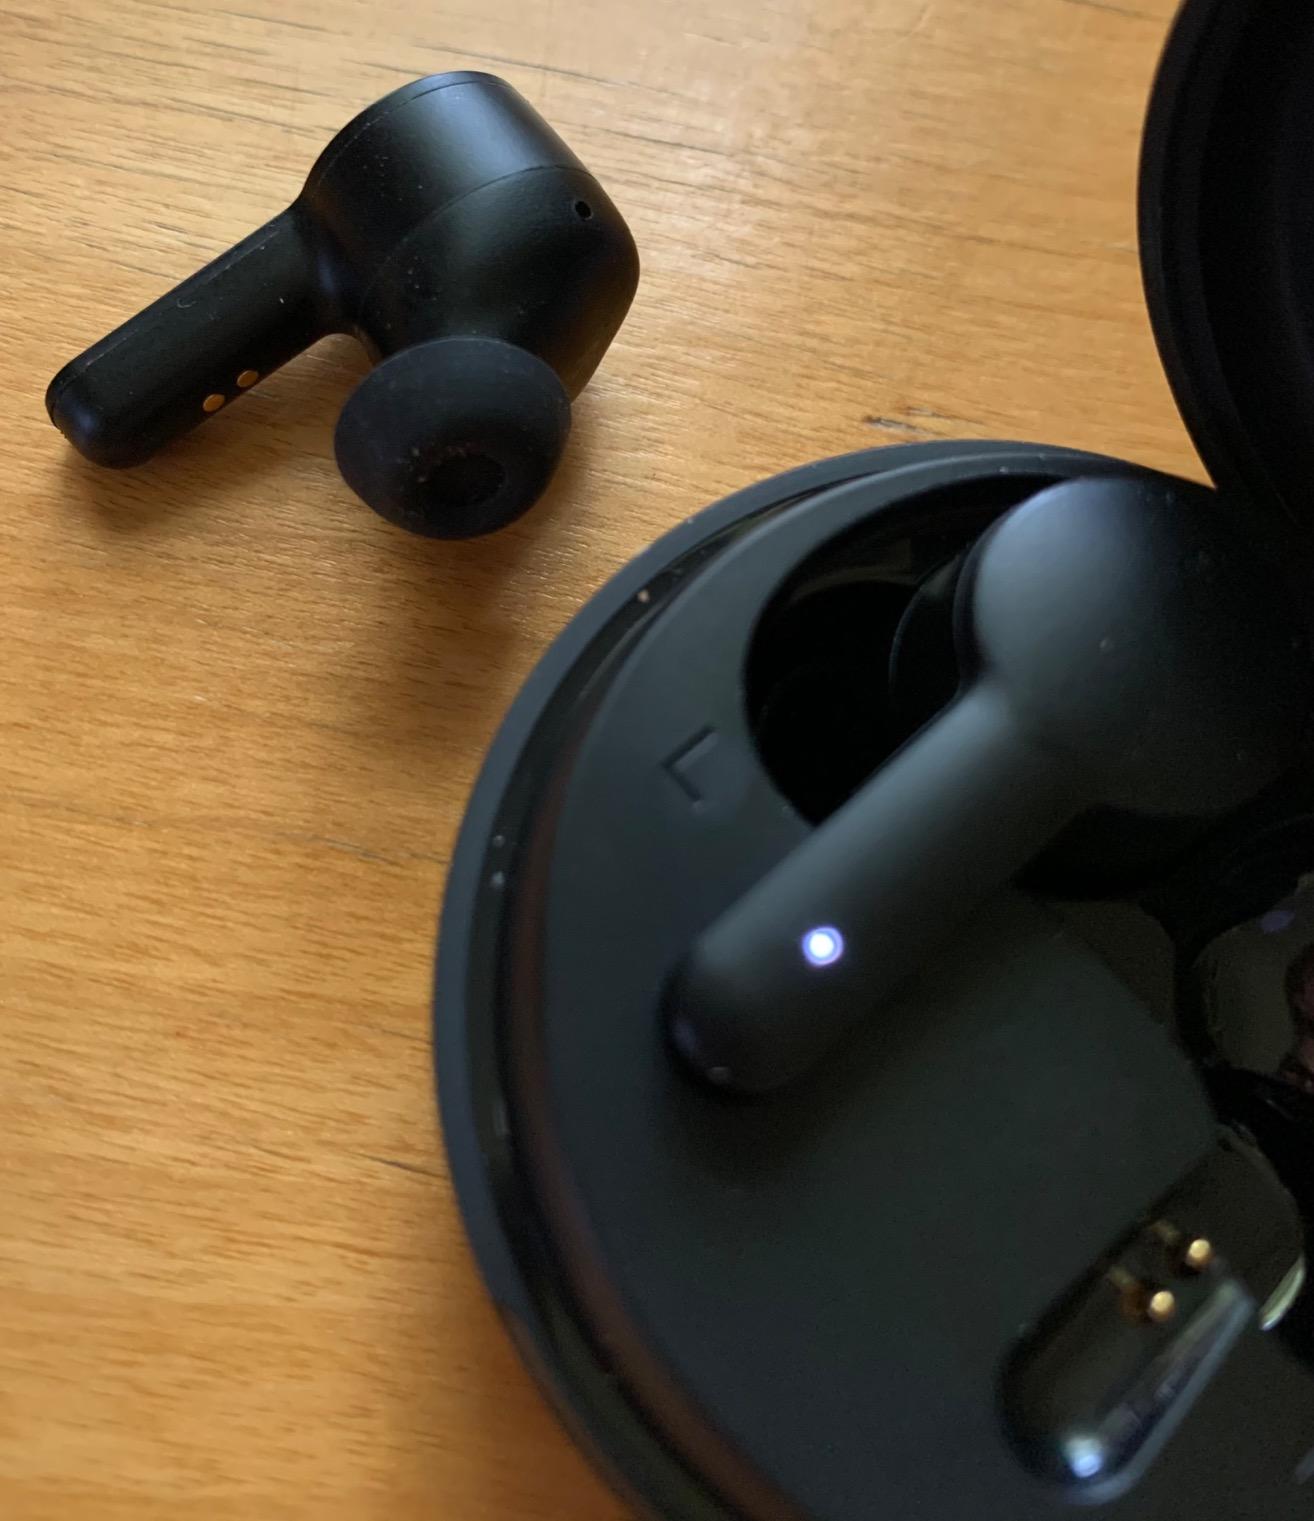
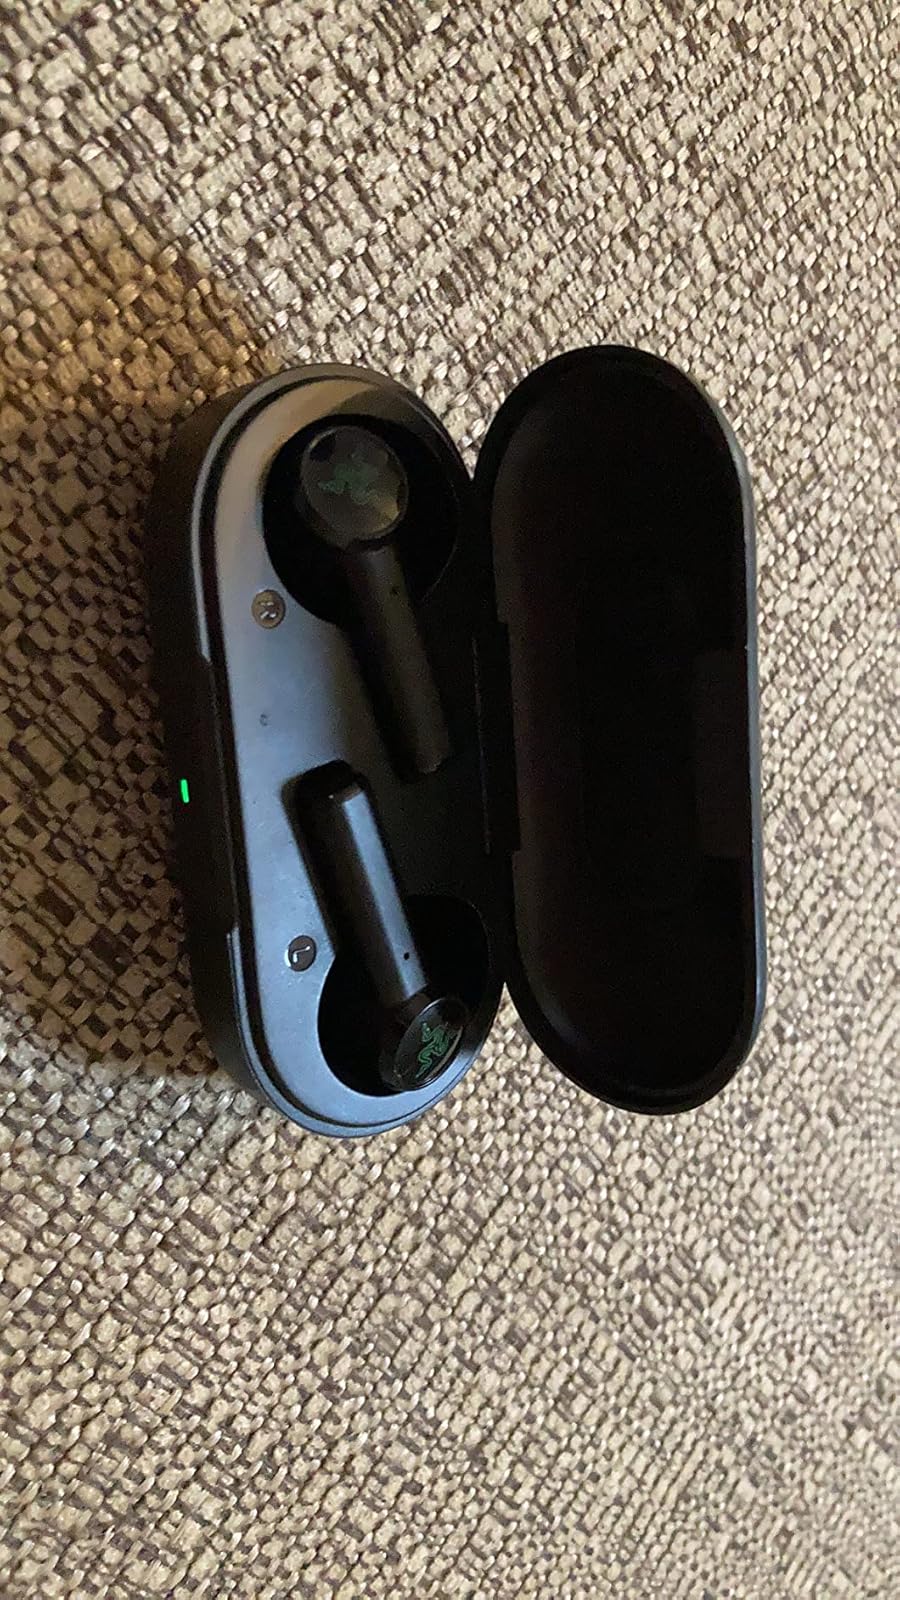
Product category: earbuds
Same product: no